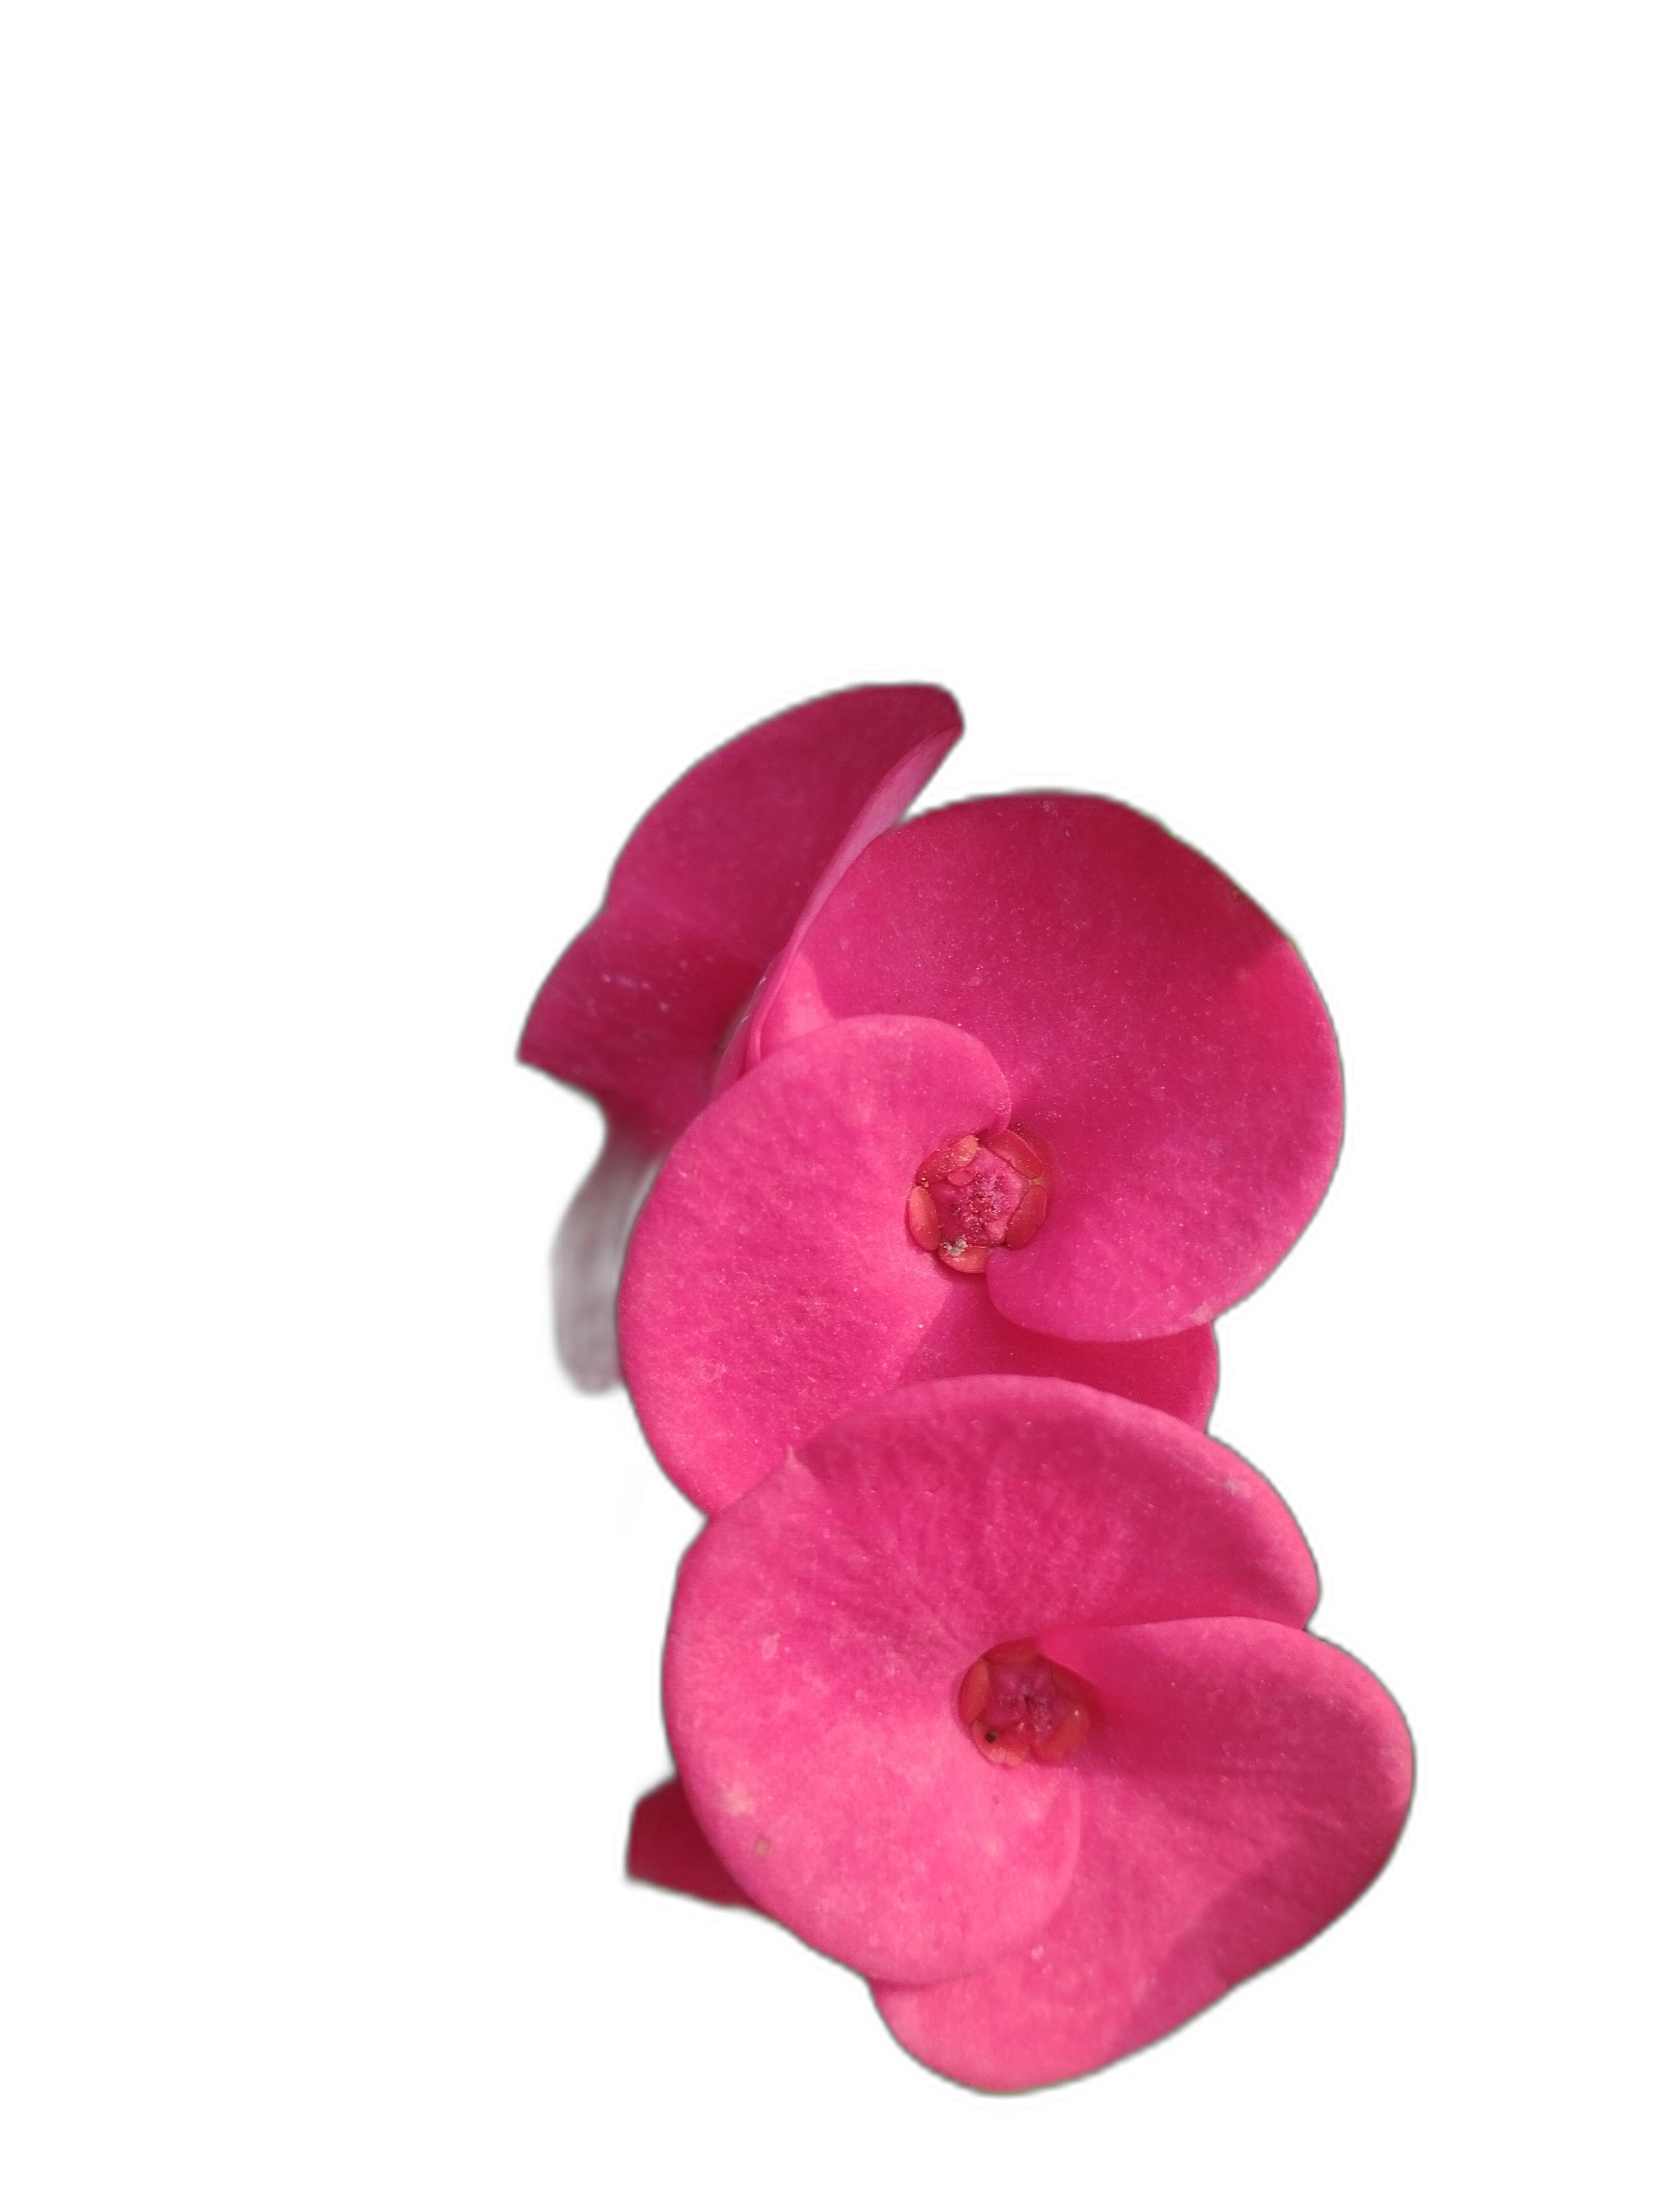
Label: Crown of thorns